Erronea caurica

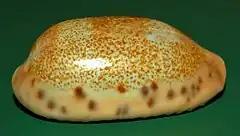
"Erronea caurica", side view

These cowries reach of length. Their shape is elongated and the basic color is light brown or yellowish, with a pinkish underside and brown spots on the edge.